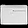
Label: Bag